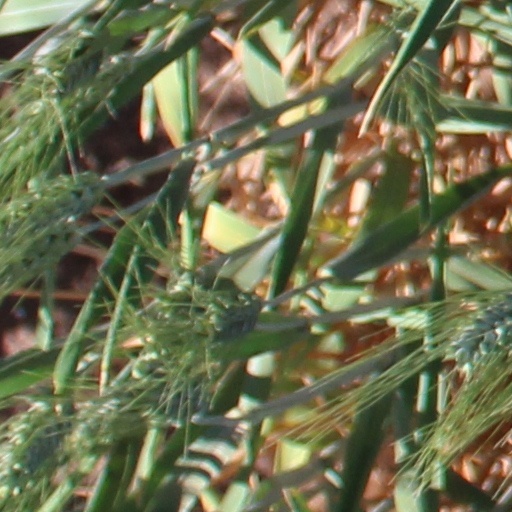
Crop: wheat